Big-box store

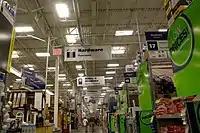
Interior of a Lowe's big-box hardware store in Brooklyn

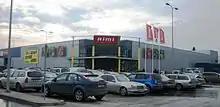
Rimi hypermarket in Lilleküla, Tallinn, Estonia

In the United States, some big-box stores may specialize in categories of merchandise ("category killer"), such as Best Buy in electronics and appliances and Kohl's, Burlington, and Nordstrom Rack in apparel and home furnishings.